Pontiac G8

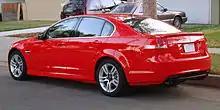
2008 Pontiac G8 "base".

The G8 is based on the GM Zeta platform, created by Holden for the VE Commodore in the Australian market. The G8's model number is GMX557. The G8 differs from the Commodore mainly in frontal styling and interior details. At the January 2007 North American International Auto Show in Detroit, GM chairman Bob Lutz confirmed that GM intended to import Holden Commodores into North America as Pontiac G8s. The news was not planned to be officially announced until the Chicago Auto Show in February.